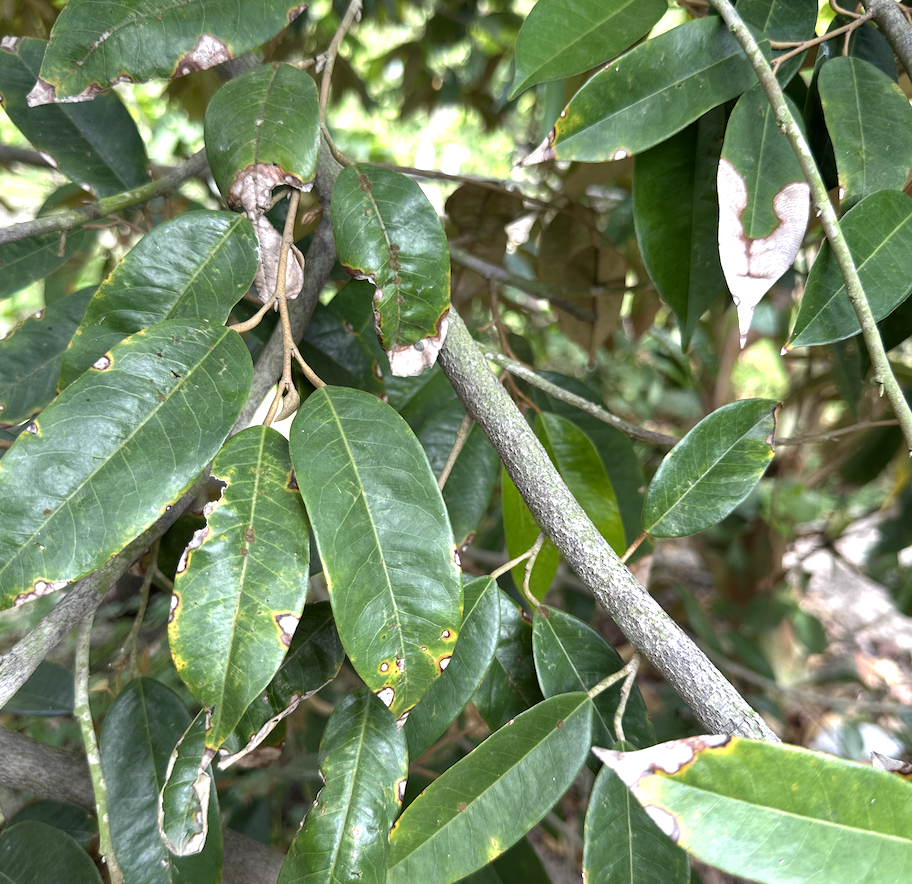
Label: anthracnose_disease